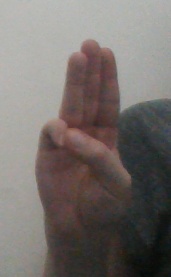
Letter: thaa